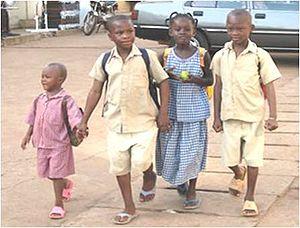
Le département de Boundiali, circonscription administrative et collectivité territoriale, est un département de Côte d'Ivoire portant le nom de son chef-lieu, la ville de Boundiali. Outre la sous-préfecture de Boundiali, il comprend celles de Ganaoni, Gbon, Kolia, Kasséré, Sianhala et Siempurgo.